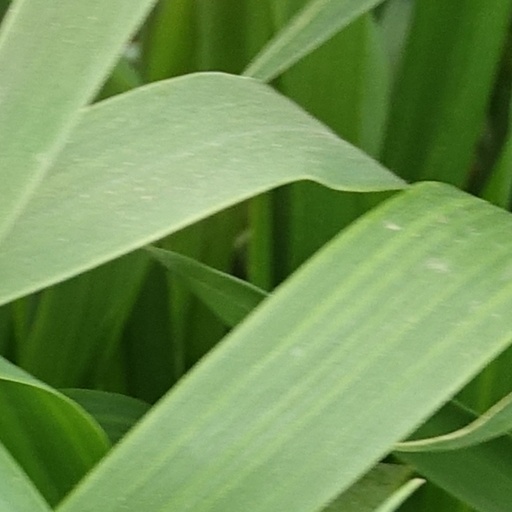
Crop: wheat